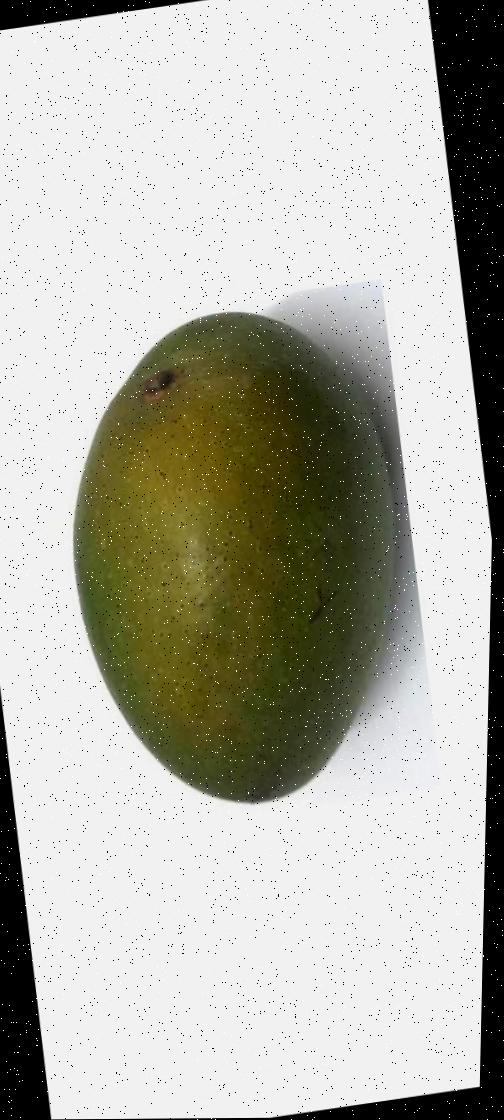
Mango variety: Ashshina Zhinuk